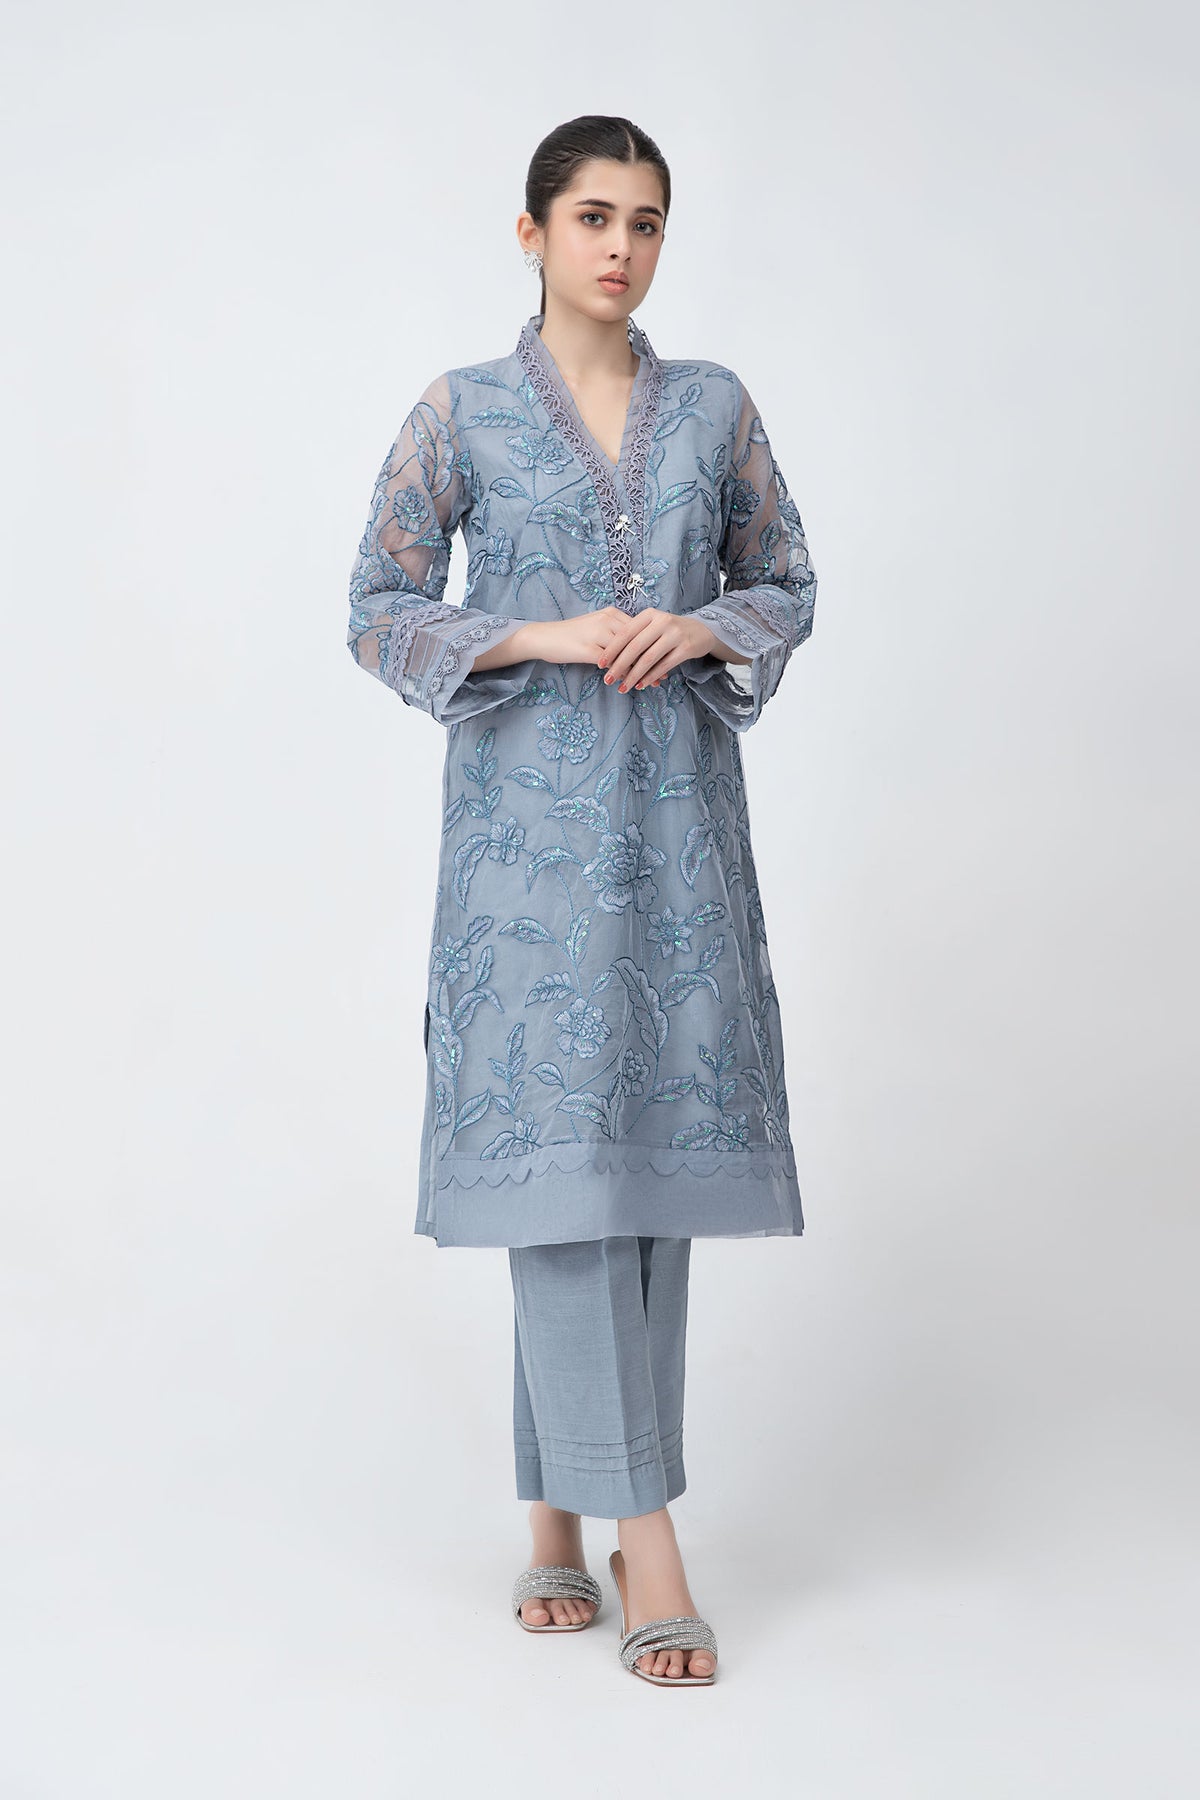
blue embroidered net tunic